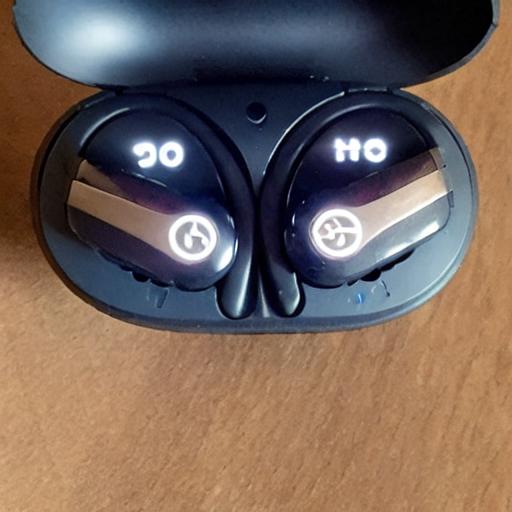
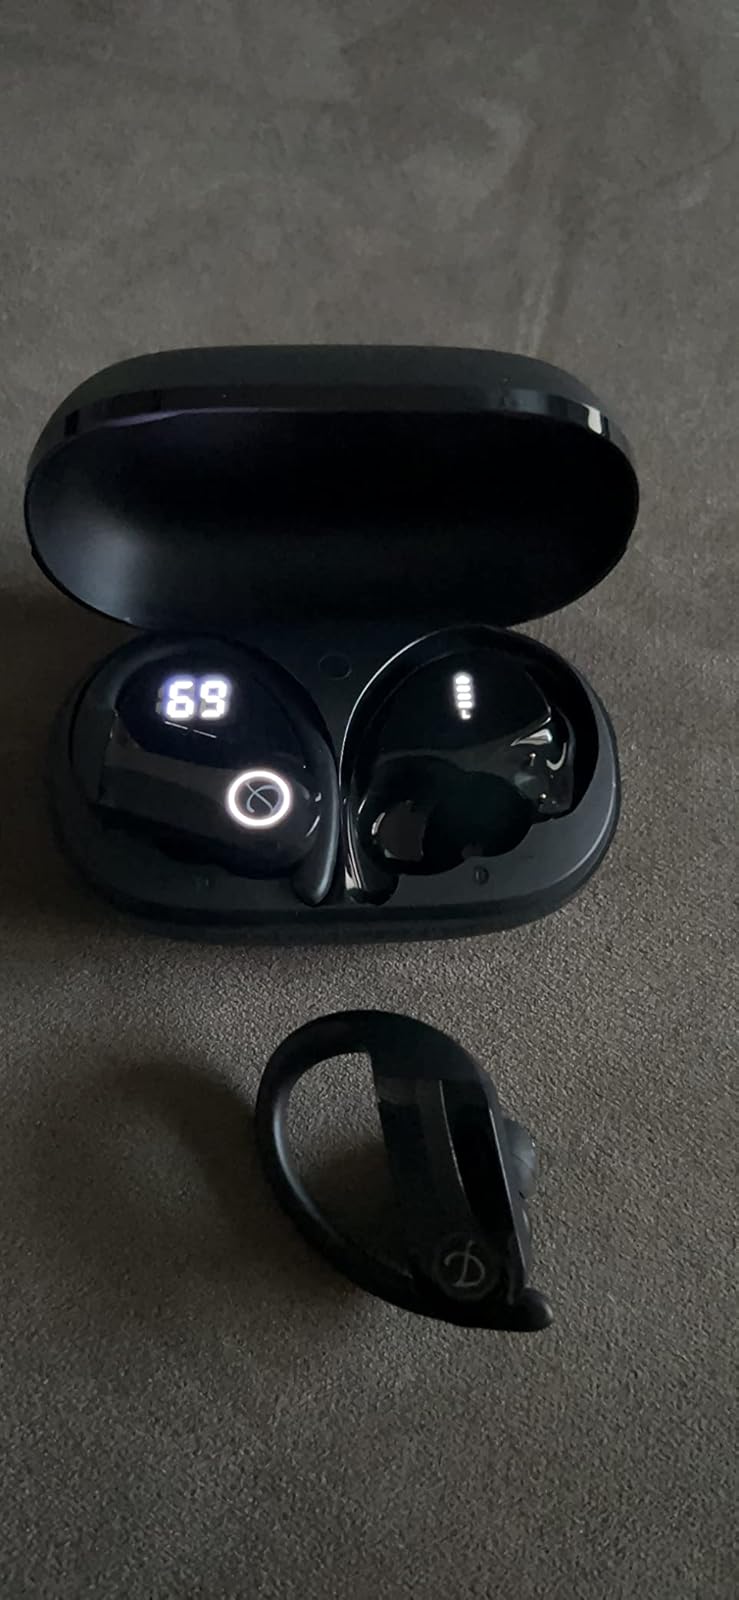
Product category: earbuds
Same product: no